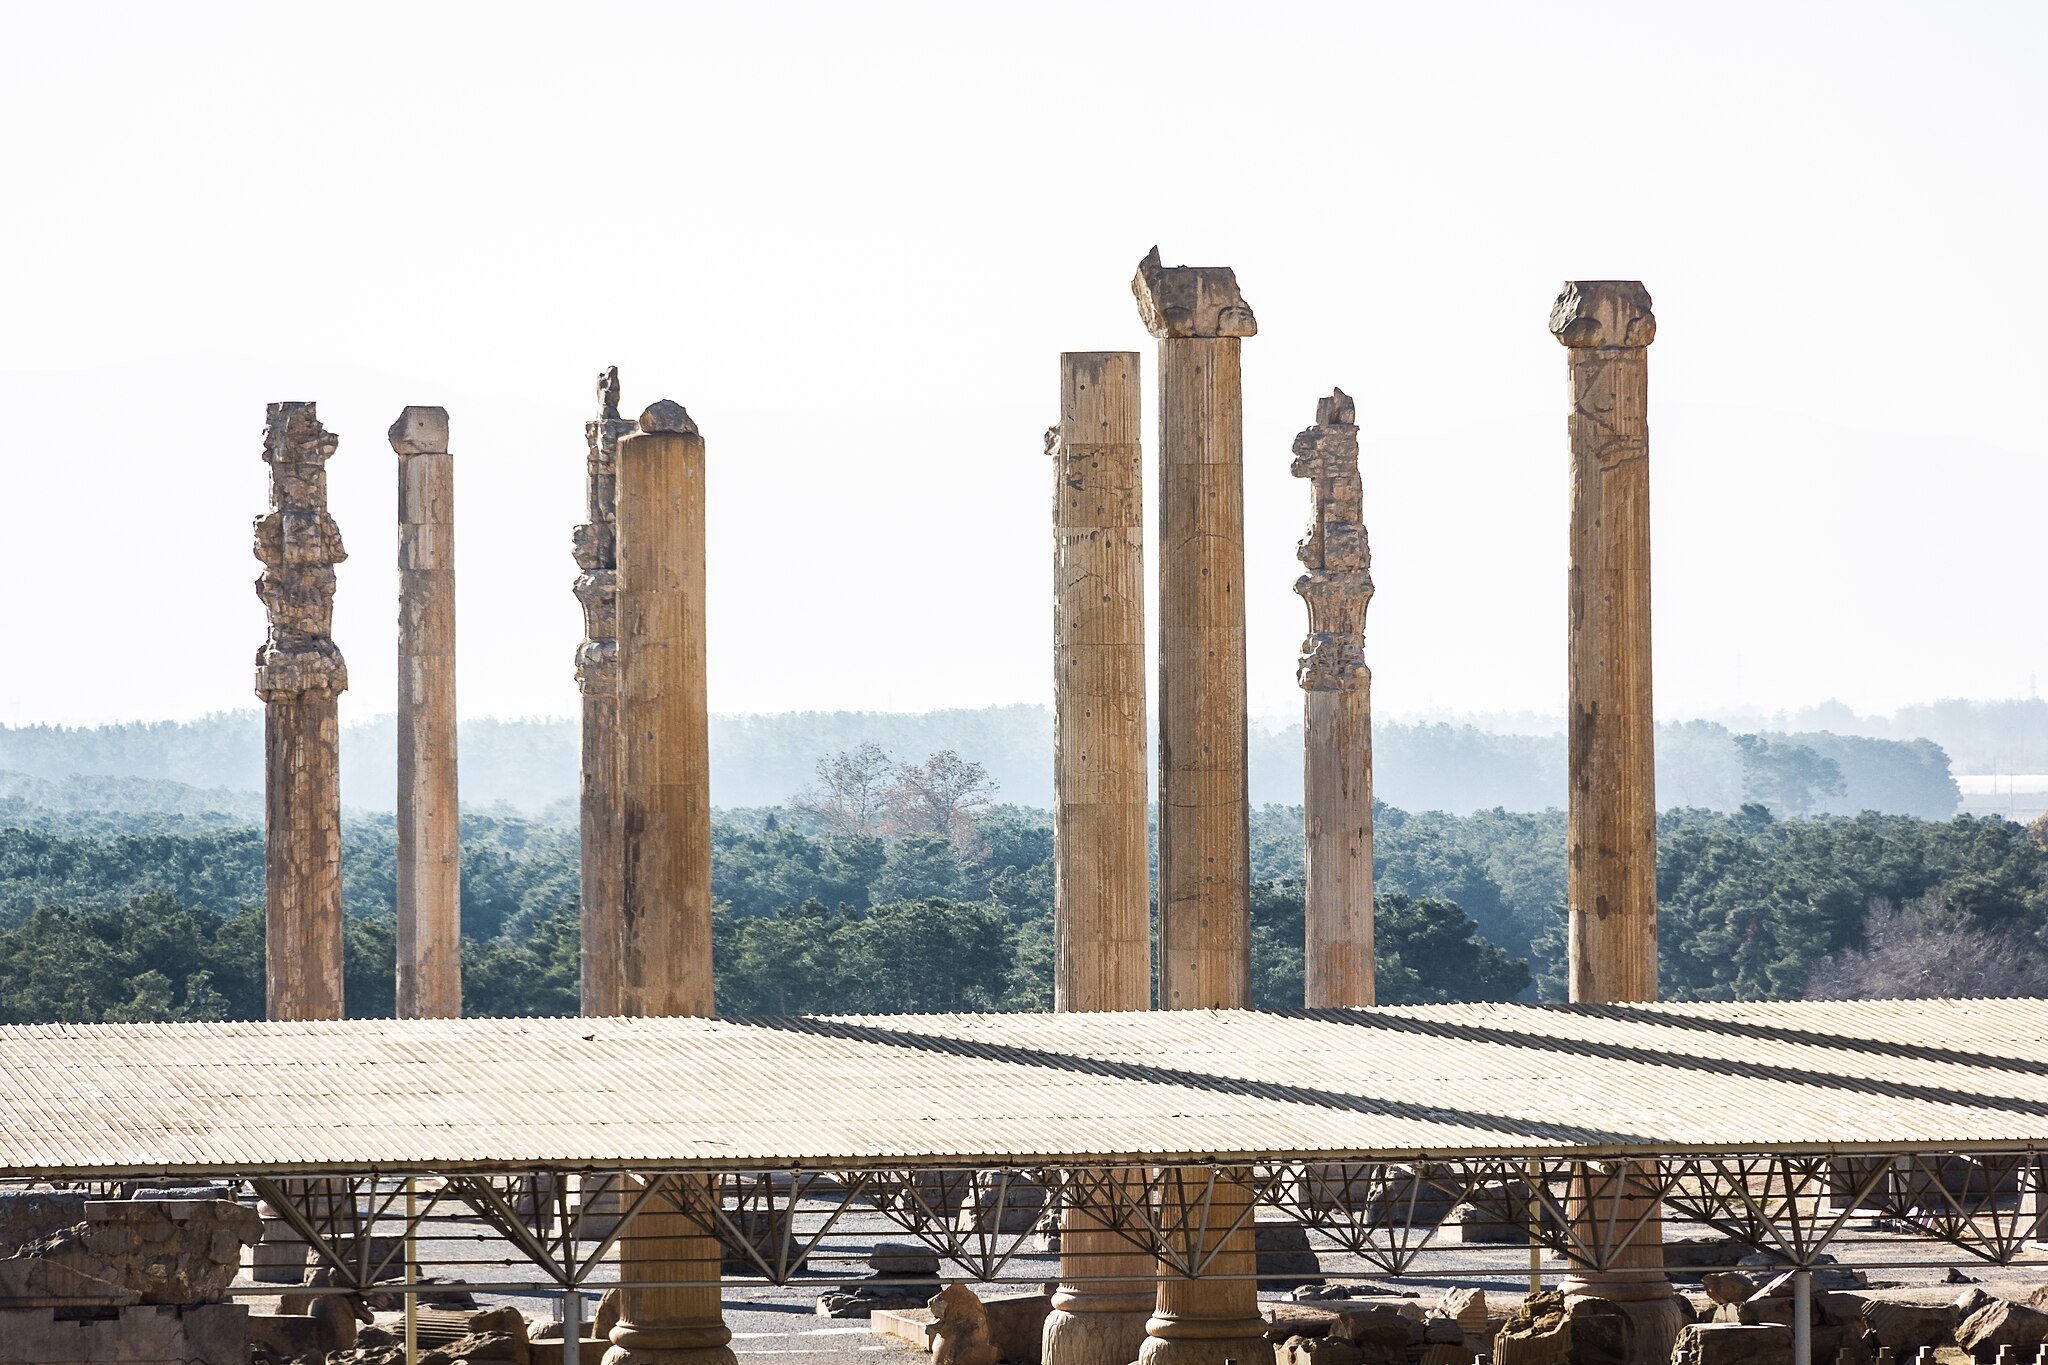
Title: Persepolis Columns
Date: 2015-01-02 16:05:51
Categories: Apadana of Persepolis, Images from Wiki Loves Monuments 2018, Self-published work, Cultural heritage monuments in Iran with known IDs, Uploaded via Campaign:wlm-ir, Images from Wiki Loves Monuments in Marvdasht, 2015 in Persepolis, Images from Wiki Loves Monuments 2018 in Iran, Iran photographs taken on 2015-01-02